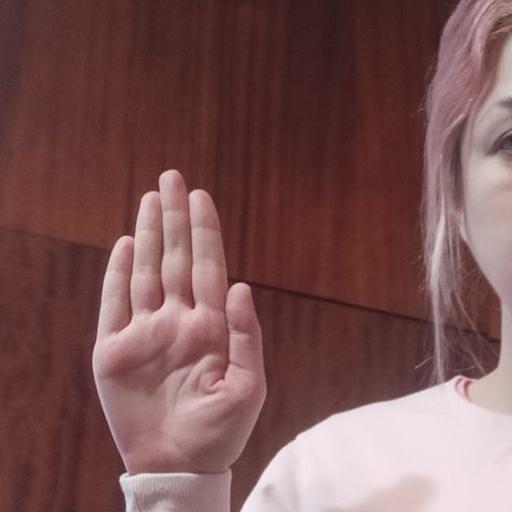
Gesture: stop